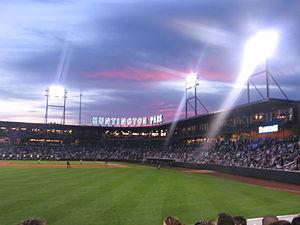
Les Clippers de Columbus sont une équipe de ligue mineure de baseball basée à Columbus. Affiliés à la formation de MLB des Cleveland Indians, les Clippers jouent au niveau Triple-A en International League. Fondée en 1977, l'équipe évolue au Huntington Park depuis 2009 après avoir passé 21 saisons au Cooper Stadium.
Huntington Park est un stade de baseball situé à Columbus dans l'état d'Ohio.